Wheel hub motor

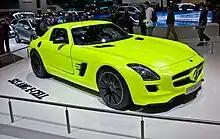
2011 Mercedes-Benz SLS AMG E-Cell prototype with four near-wheel motors which share the advantages of in-wheel motors while avoiding issues of unsprung weight and wear

Similar to "in"-wheel motors, electric vehicles can be designed with "near"-wheel motors, sometimes called wheel-end motors. This design shares the same advantages as in-wheel motors while avoiding unsprung weight and wear issues, as the motors are near the wheels but inside the chassis, supported by the suspension. Near-wheel motors are less compact than in-wheel motors, but as of 2022 they are more reliable and more cost-effective, they avoid the risks associated with out-of-chassis high-voltage components, and they simplify vehicle design and assembly.